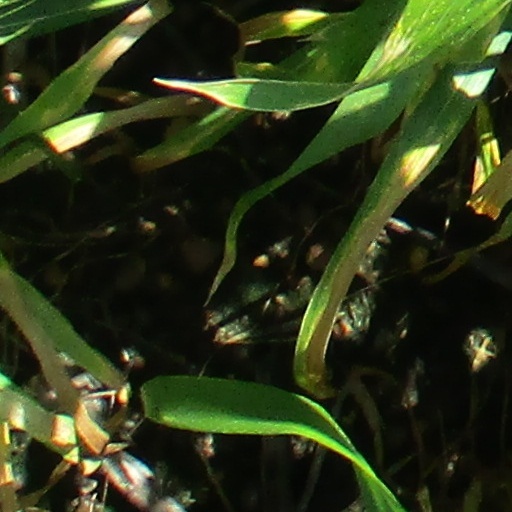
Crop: wheat